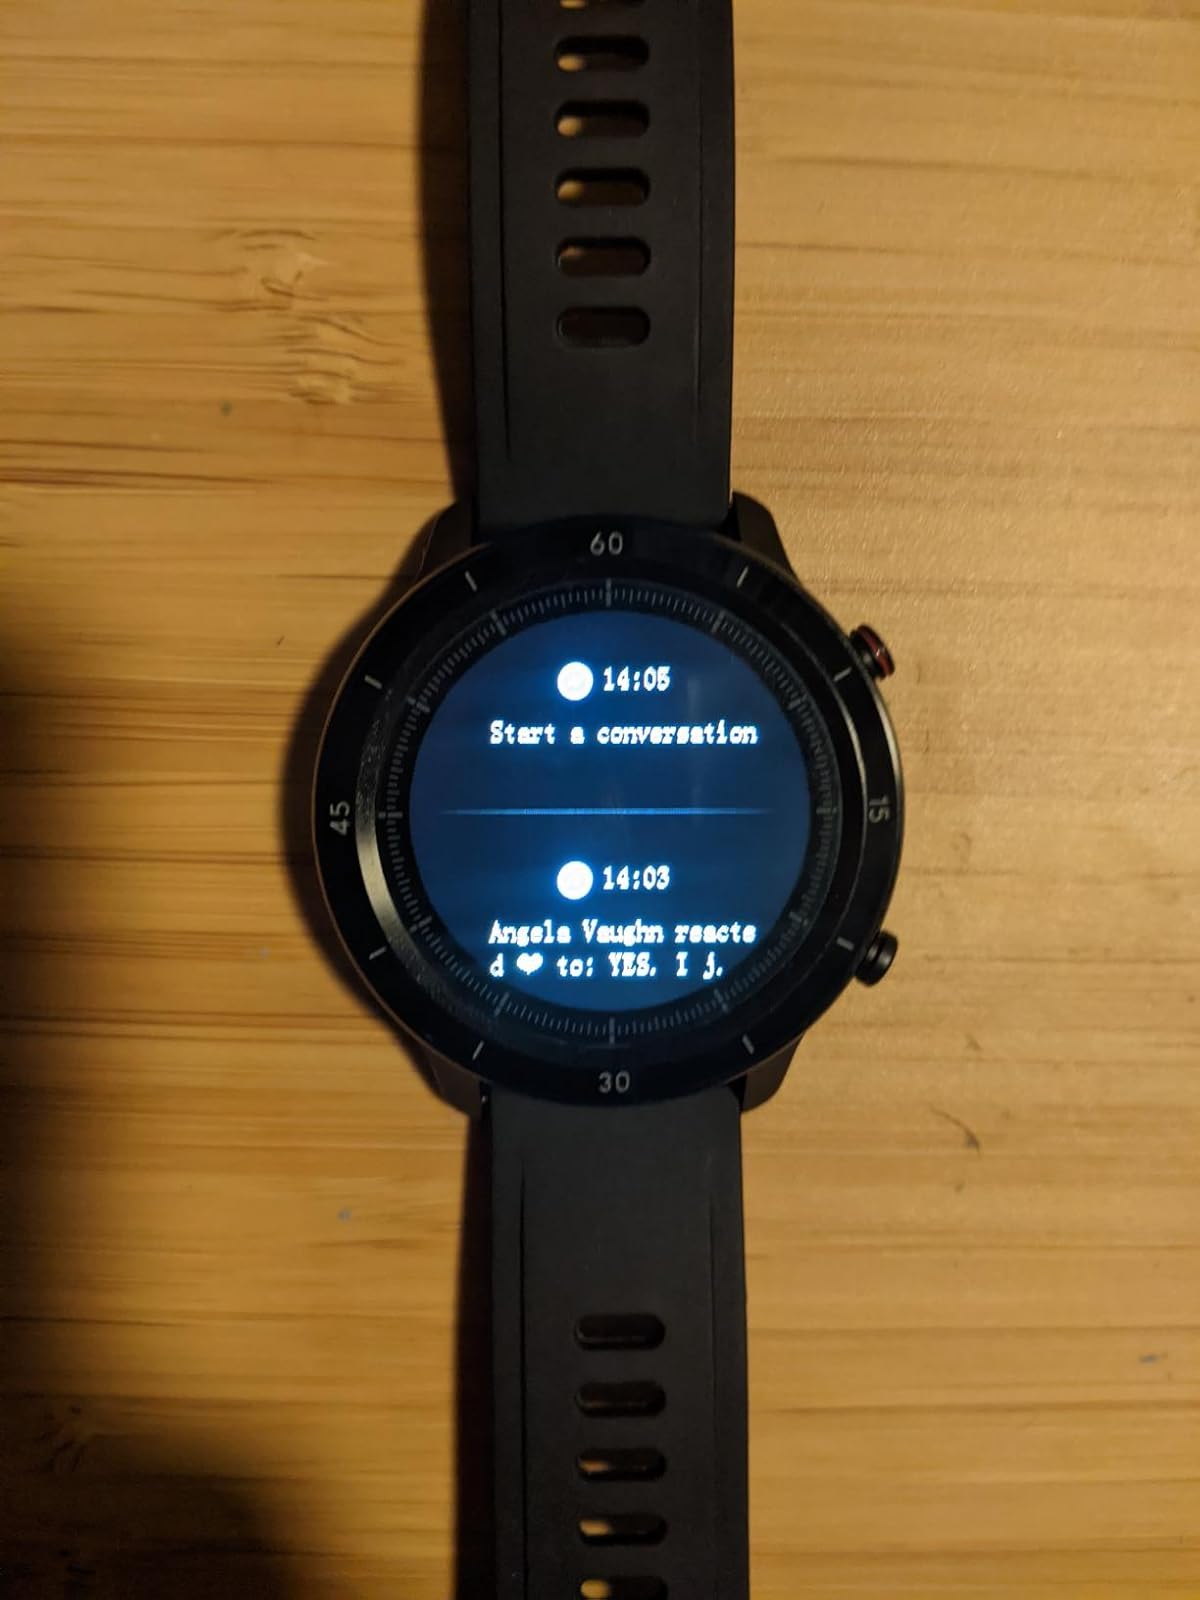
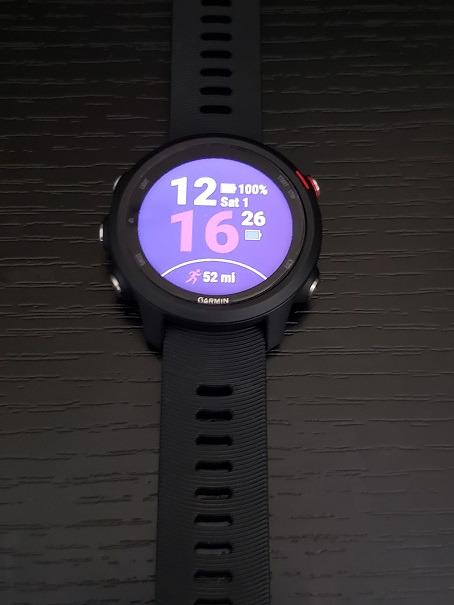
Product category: smartwatch
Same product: no